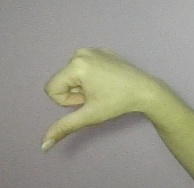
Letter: waw